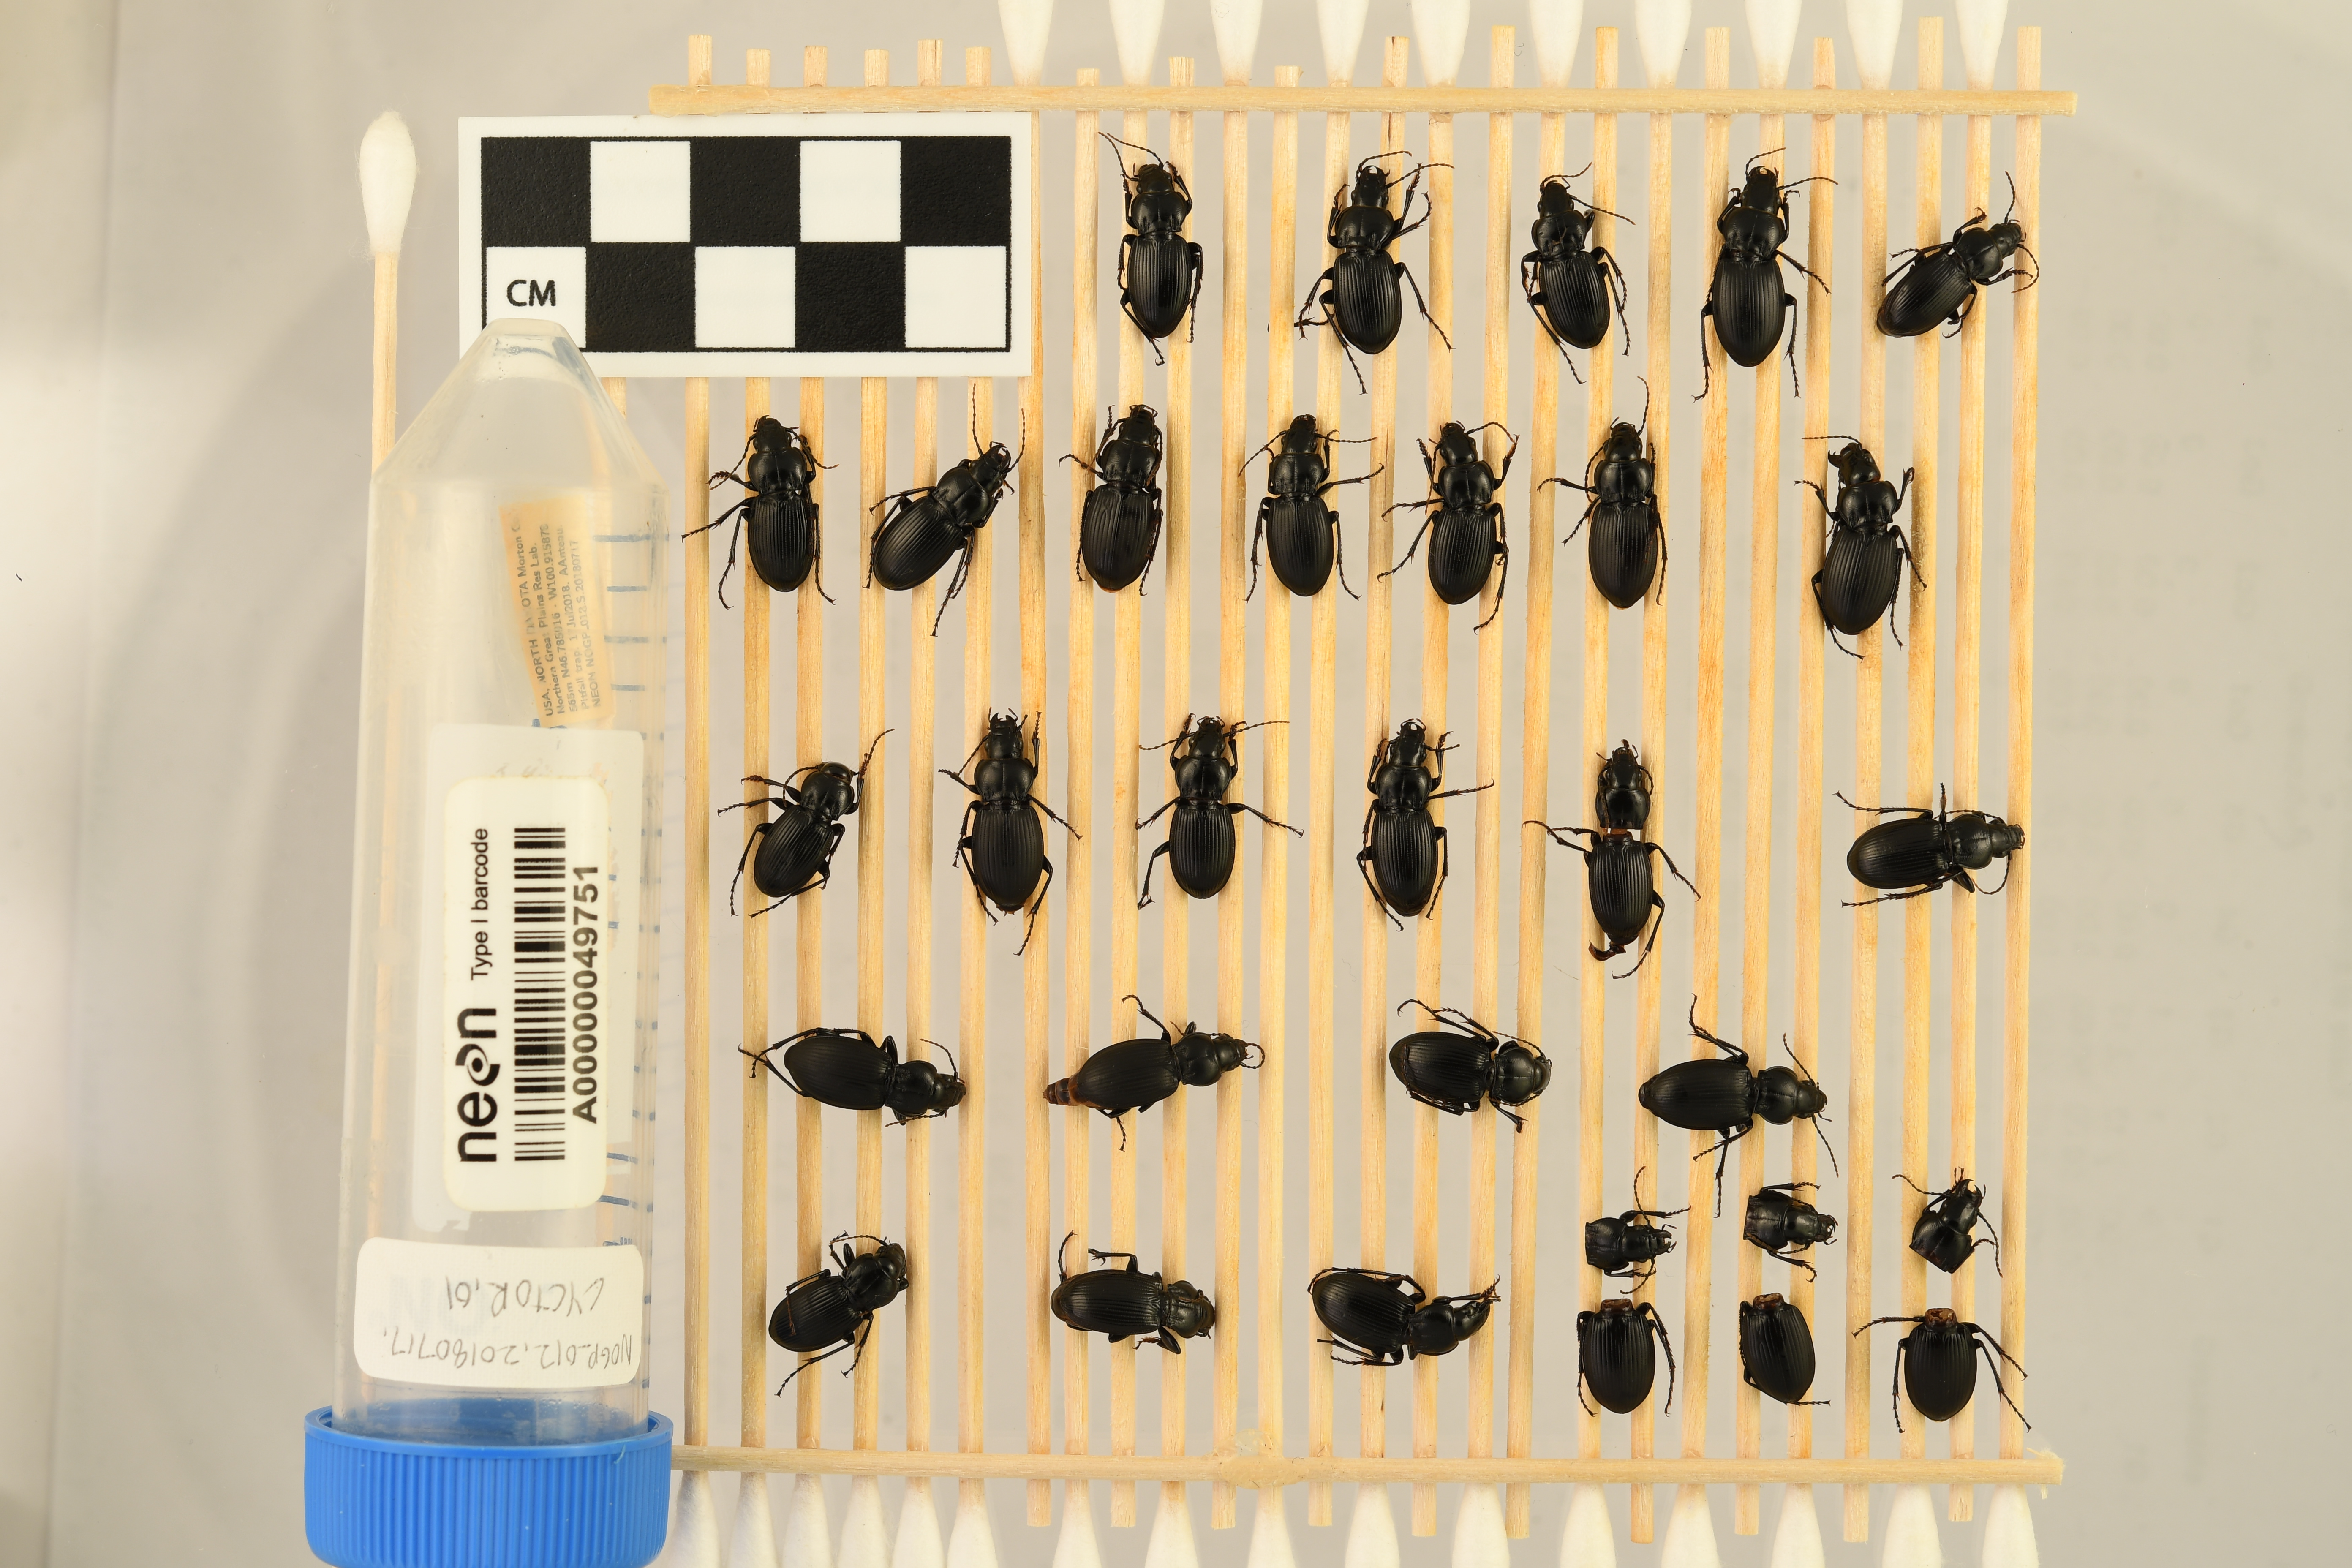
Cyclotrachelus torvus — Northern Great Plains Research Laboratory NEON, plot NOGP_012. Beetle 1, ElytraLength: 0.9644 cm (lying flat: Yes)

Cyclotrachelus torvus — Northern Great Plains Research Laboratory NEON, plot NOGP_012. Beetle 1, ElytraWidth: 0.5357 cm (lying flat: Yes)

Cyclotrachelus torvus — Northern Great Plains Research Laboratory NEON, plot NOGP_012. Beetle 2, ElytraLength: 0.9716 cm (lying flat: Yes)

Cyclotrachelus torvus — Northern Great Plains Research Laboratory NEON, plot NOGP_012. Beetle 2, ElytraWidth: 0.5627 cm (lying flat: Yes)

Cyclotrachelus torvus — Northern Great Plains Research Laboratory NEON, plot NOGP_012. Beetle 3, ElytraLength: 0.8896 cm (lying flat: Yes)

Cyclotrachelus torvus — Northern Great Plains Research Laboratory NEON, plot NOGP_012. Beetle 3, ElytraWidth: 0.5576 cm (lying flat: Yes)

Cyclotrachelus torvus — Northern Great Plains Research Laboratory NEON, plot NOGP_012. Beetle 4, ElytraLength: 1.036 cm (lying flat: Yes)

Cyclotrachelus torvus — Northern Great Plains Research Laboratory NEON, plot NOGP_012. Beetle 4, ElytraWidth: 0.5833 cm (lying flat: Yes)

Cyclotrachelus torvus — Northern Great Plains Research Laboratory NEON, plot NOGP_012. Beetle 5, ElytraLength: 0.8937 cm (lying flat: Yes)

Cyclotrachelus torvus — Northern Great Plains Research Laboratory NEON, plot NOGP_012. Beetle 5, ElytraWidth: 0.5152 cm (lying flat: Yes)

Cyclotrachelus torvus — Northern Great Plains Research Laboratory NEON, plot NOGP_012. Beetle 6, ElytraLength: 0.8936 cm (lying flat: Yes)

Cyclotrachelus torvus — Northern Great Plains Research Laboratory NEON, plot NOGP_012. Beetle 6, ElytraWidth: 0.5481 cm (lying flat: Yes)

Cyclotrachelus torvus — Northern Great Plains Research Laboratory NEON, plot NOGP_012. Beetle 7, ElytraLength: 0.9098 cm (lying flat: Yes)

Cyclotrachelus torvus — Northern Great Plains Research Laboratory NEON, plot NOGP_012. Beetle 7, ElytraWidth: 0.5809 cm (lying flat: Yes)

Cyclotrachelus torvus — Northern Great Plains Research Laboratory NEON, plot NOGP_012. Beetle 8, ElytraLength: 0.9551 cm (lying flat: Yes)

Cyclotrachelus torvus — Northern Great Plains Research Laboratory NEON, plot NOGP_012. Beetle 8, ElytraWidth: 0.5775 cm (lying flat: Yes)

Cyclotrachelus torvus — Northern Great Plains Research Laboratory NEON, plot NOGP_012. Beetle 9, ElytraLength: 0.9442 cm (lying flat: Yes)

Cyclotrachelus torvus — Northern Great Plains Research Laboratory NEON, plot NOGP_012. Beetle 9, ElytraWidth: 0.526 cm (lying flat: Yes)

Cyclotrachelus torvus — Northern Great Plains Research Laboratory NEON, plot NOGP_012. Beetle 10, ElytraLength: 0.92 cm (lying flat: Yes)

Cyclotrachelus torvus — Northern Great Plains Research Laboratory NEON, plot NOGP_012. Beetle 10, ElytraWidth: 0.5441 cm (lying flat: Yes)

Cyclotrachelus torvus — Northern Great Plains Research Laboratory NEON, plot NOGP_012. Beetle 11, ElytraLength: 0.9887 cm (lying flat: Yes)

Cyclotrachelus torvus — Northern Great Plains Research Laboratory NEON, plot NOGP_012. Beetle 11, ElytraWidth: 0.5595 cm (lying flat: Yes)

Cyclotrachelus torvus — Northern Great Plains Research Laboratory NEON, plot NOGP_012. Beetle 12, ElytraLength: 0.9962 cm (lying flat: Yes)

Cyclotrachelus torvus — Northern Great Plains Research Laboratory NEON, plot NOGP_012. Beetle 12, ElytraWidth: 0.558 cm (lying flat: Yes)

Cyclotrachelus torvus — Northern Great Plains Research Laboratory NEON, plot NOGP_012. Beetle 13, ElytraLength: 0.8585 cm (lying flat: Yes)

Cyclotrachelus torvus — Northern Great Plains Research Laboratory NEON, plot NOGP_012. Beetle 13, ElytraWidth: 0.5429 cm (lying flat: Yes)

Cyclotrachelus torvus — Northern Great Plains Research Laboratory NEON, plot NOGP_012. Beetle 14, ElytraLength: 0.9765 cm (lying flat: Yes)

Cyclotrachelus torvus — Northern Great Plains Research Laboratory NEON, plot NOGP_012. Beetle 14, ElytraWidth: 0.6076 cm (lying flat: Yes)

Cyclotrachelus torvus — Northern Great Plains Research Laboratory NEON, plot NOGP_012. Beetle 15, ElytraLength: 0.881 cm (lying flat: Yes)

Cyclotrachelus torvus — Northern Great Plains Research Laboratory NEON, plot NOGP_012. Beetle 15, ElytraWidth: 0.5476 cm (lying flat: Yes)

Cyclotrachelus torvus — Northern Great Plains Research Laboratory NEON, plot NOGP_012. Beetle 16, ElytraLength: 0.978 cm (lying flat: Yes)

Cyclotrachelus torvus — Northern Great Plains Research Laboratory NEON, plot NOGP_012. Beetle 16, ElytraWidth: 0.5725 cm (lying flat: Yes)

Cyclotrachelus torvus — Northern Great Plains Research Laboratory NEON, plot NOGP_012. Beetle 17, ElytraLength: 0.9194 cm (lying flat: Yes)

Cyclotrachelus torvus — Northern Great Plains Research Laboratory NEON, plot NOGP_012. Beetle 17, ElytraWidth: 0.5362 cm (lying flat: Yes)

Cyclotrachelus torvus — Northern Great Plains Research Laboratory NEON, plot NOGP_012. Beetle 18, ElytraLength: 0.9414 cm (lying flat: Yes)

Cyclotrachelus torvus — Northern Great Plains Research Laboratory NEON, plot NOGP_012. Beetle 18, ElytraWidth: 0.5676 cm (lying flat: Yes)

Cyclotrachelus torvus — Northern Great Plains Research Laboratory NEON, plot NOGP_012. Beetle 19, ElytraLength: 1.063 cm (lying flat: Yes)

Cyclotrachelus torvus — Northern Great Plains Research Laboratory NEON, plot NOGP_012. Beetle 19, ElytraWidth: 0.5544 cm (lying flat: Yes)

Cyclotrachelus torvus — Northern Great Plains Research Laboratory NEON, plot NOGP_012. Beetle 20, ElytraLength: 0.9586 cm (lying flat: Yes)

Cyclotrachelus torvus — Northern Great Plains Research Laboratory NEON, plot NOGP_012. Beetle 20, ElytraWidth: 0.5207 cm (lying flat: Yes)

Cyclotrachelus torvus — Northern Great Plains Research Laboratory NEON, plot NOGP_012. Beetle 21, ElytraLength: 0.9246 cm (lying flat: Yes)

Cyclotrachelus torvus — Northern Great Plains Research Laboratory NEON, plot NOGP_012. Beetle 21, ElytraWidth: 0.5676 cm (lying flat: Yes)

Cyclotrachelus torvus — Northern Great Plains Research Laboratory NEON, plot NOGP_012. Beetle 22, ElytraLength: 1.024 cm (lying flat: Yes)

Cyclotrachelus torvus — Northern Great Plains Research Laboratory NEON, plot NOGP_012. Beetle 22, ElytraWidth: 0.5714 cm (lying flat: Yes)

Cyclotrachelus torvus — Northern Great Plains Research Laboratory NEON, plot NOGP_012. Beetle 23, ElytraLength: 0.8426 cm (lying flat: No)

Cyclotrachelus torvus — Northern Great Plains Research Laboratory NEON, plot NOGP_012. Beetle 23, ElytraWidth: 0.5452 cm (lying flat: No)

Cyclotrachelus torvus — Northern Great Plains Research Laboratory NEON, plot NOGP_012. Beetle 24, ElytraLength: 0.9899 cm (lying flat: Yes)

Cyclotrachelus torvus — Northern Great Plains Research Laboratory NEON, plot NOGP_012. Beetle 24, ElytraWidth: 0.5244 cm (lying flat: Yes)

Cyclotrachelus torvus — Northern Great Plains Research Laboratory NEON, plot NOGP_012. Beetle 25, ElytraLength: 0.9961 cm (lying flat: Yes)

Cyclotrachelus torvus — Northern Great Plains Research Laboratory NEON, plot NOGP_012. Beetle 25, ElytraWidth: 0.5462 cm (lying flat: Yes)

Cyclotrachelus torvus — Northern Great Plains Research Laboratory NEON, plot NOGP_012. Beetle 26, ElytraLength: 0.9655 cm (lying flat: Yes)

Cyclotrachelus torvus — Northern Great Plains Research Laboratory NEON, plot NOGP_012. Beetle 26, ElytraWidth: 0.5957 cm (lying flat: Yes)

Cyclotrachelus torvus — Northern Great Plains Research Laboratory NEON, plot NOGP_012. Beetle 27, ElytraLength: 0.898 cm (lying flat: Yes)

Cyclotrachelus torvus — Northern Great Plains Research Laboratory NEON, plot NOGP_012. Beetle 27, ElytraWidth: 0.5604 cm (lying flat: Yes)

Cyclotrachelus torvus — Northern Great Plains Research Laboratory NEON, plot NOGP_012. Beetle 28, ElytraLength: 0.869 cm (lying flat: Yes)

Cyclotrachelus torvus — Northern Great Plains Research Laboratory NEON, plot NOGP_012. Beetle 28, ElytraWidth: 0.6071 cm (lying flat: Yes)